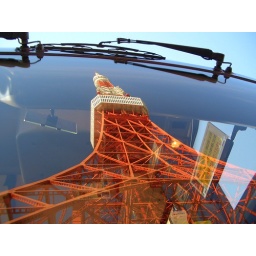
Reflected in our tour bus window